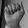
ASL letter: A